Old Steine Gardens

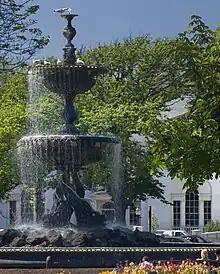
Victoria Fountain

The Victoria Fountain is located in the centre of the southern enclosure of the Old Steine Gardens. The fountain is 9.75m (32 feet) in height and includes a large, cast-iron pool with a rim decorated with egg-and-dart mouldings. Originally, the pool was filled with water lilies and goldfish. Sarsen stones in the centre of the pool were first found in the Steine by workers digging a trench in 1823. The sandstone blocks support three intertwined dolphins, upon which rests a shallow, cast-iron basin. Above this are two columns with an additional basin.